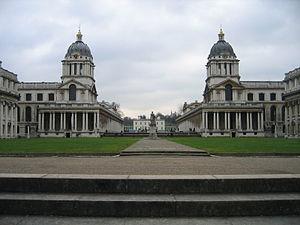
L’architecture baroque apparaît au début du XVIIᵉ siècle en Italie et se propage rapidement dans toute l'Europe. Elle utilise le vocabulaire esthétique de l'architecture Renaissance d'une façon nouvelle, plus rhétorique, plus théâtrale, plus ostensible, afin de servir le projet absolutiste et triomphal de l'Église et des Etats. L'architecture baroque, comme le baroque lui-même, est caractérisée par un usage opulent et tourmenté des matières, des jeux d'ombre, de lumière et de couleurs.
Sir John Vanbrugh, né le 24 janvier 1664 et mort le 26 mars 1726, est un architecte et dramaturge britannique. On lui doit notamment l'édification de palais de Blenheim et du château Howard. Il rédigea également deux comédies engagées et argumentées : La Rechute ou la Vertu en danger en 1696 et L'Épouse outragée en 1697. Toutes deux furent de grands succès de scène mais furent à l'origine de nombreuses controverses.